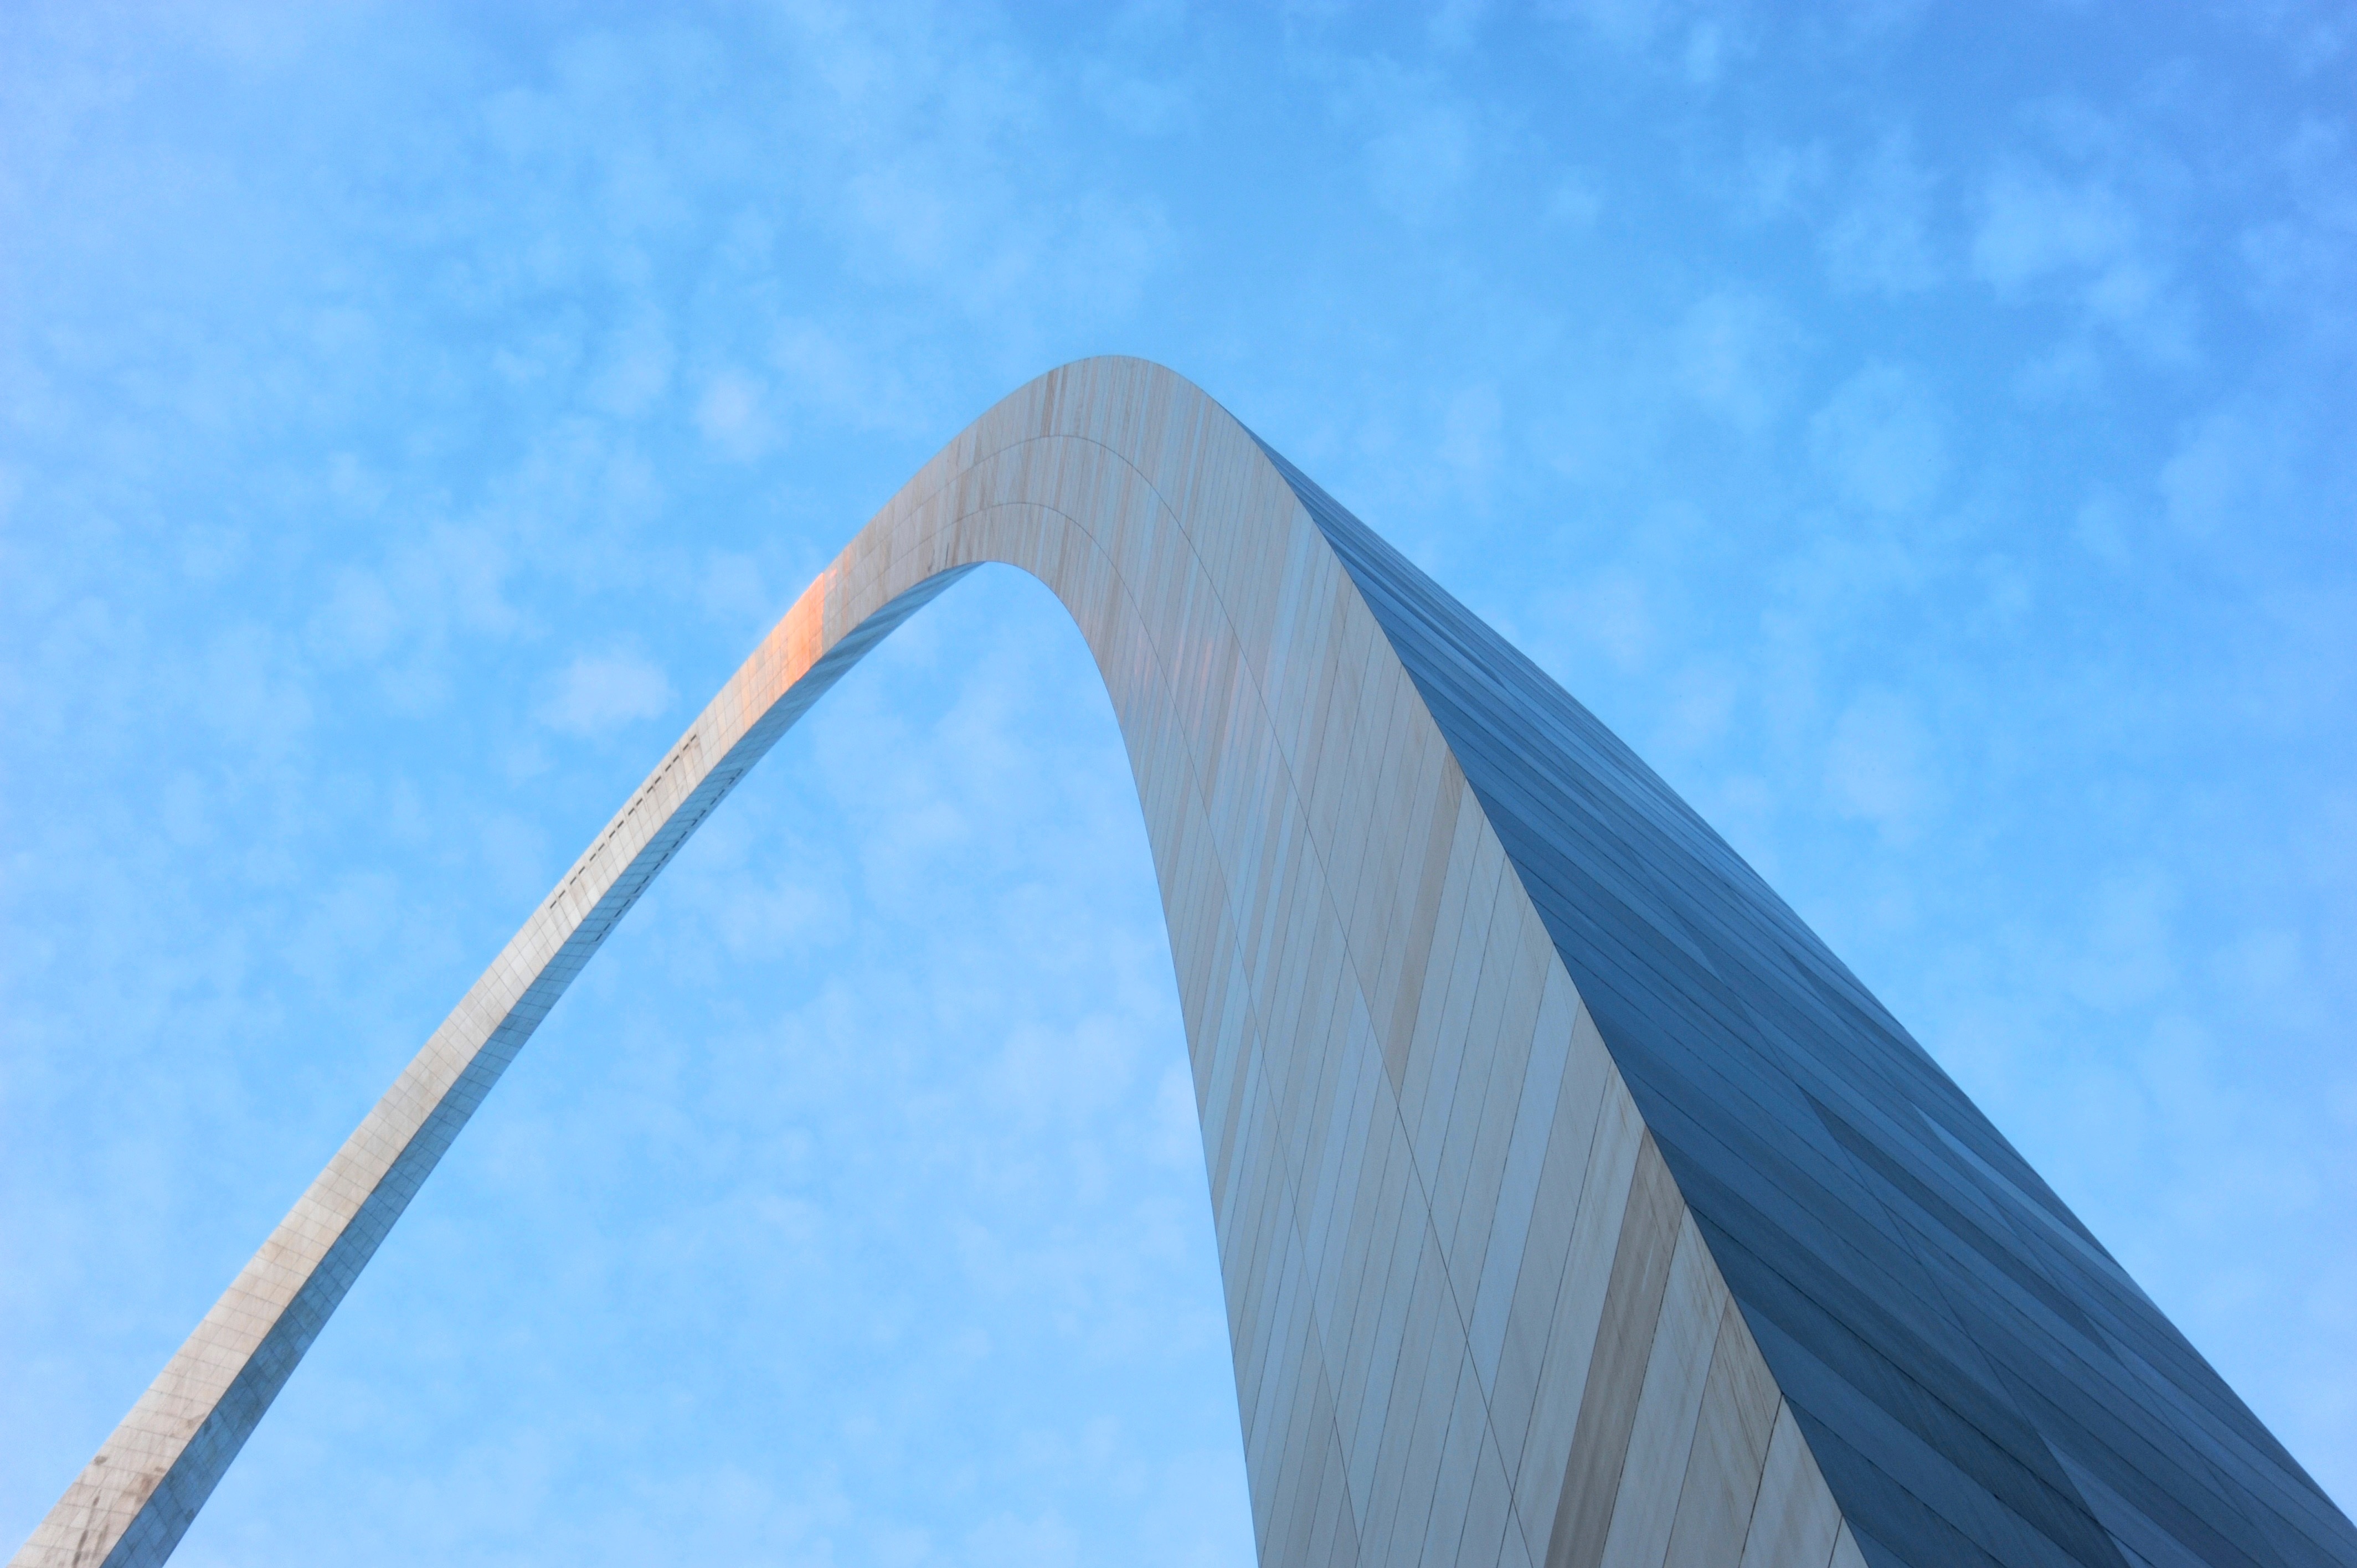
wing, architecture, sky, bridge, wind, monument, arch, line, blue, cable stayed bridge, st louis, gateway arch